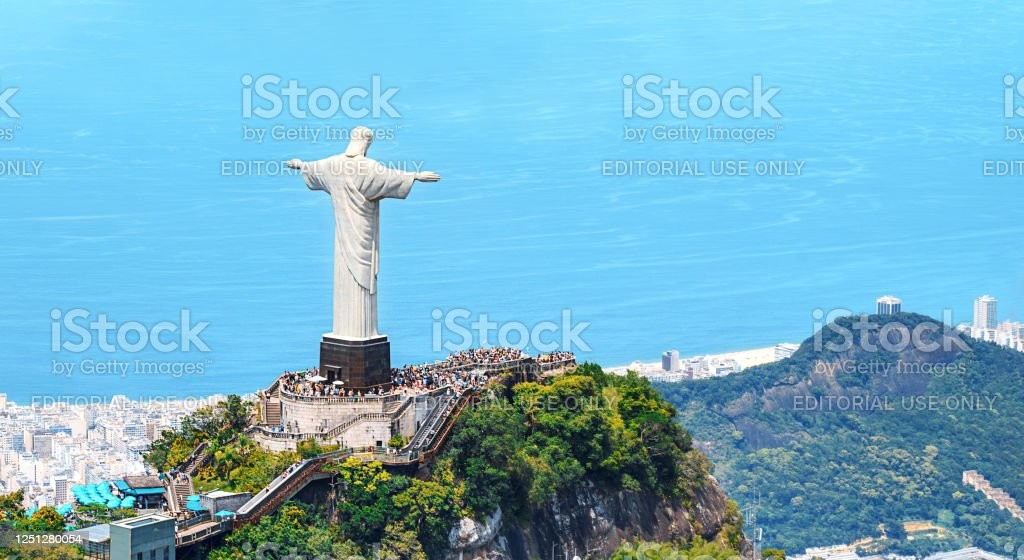
Landmark: Christ the Reedemer